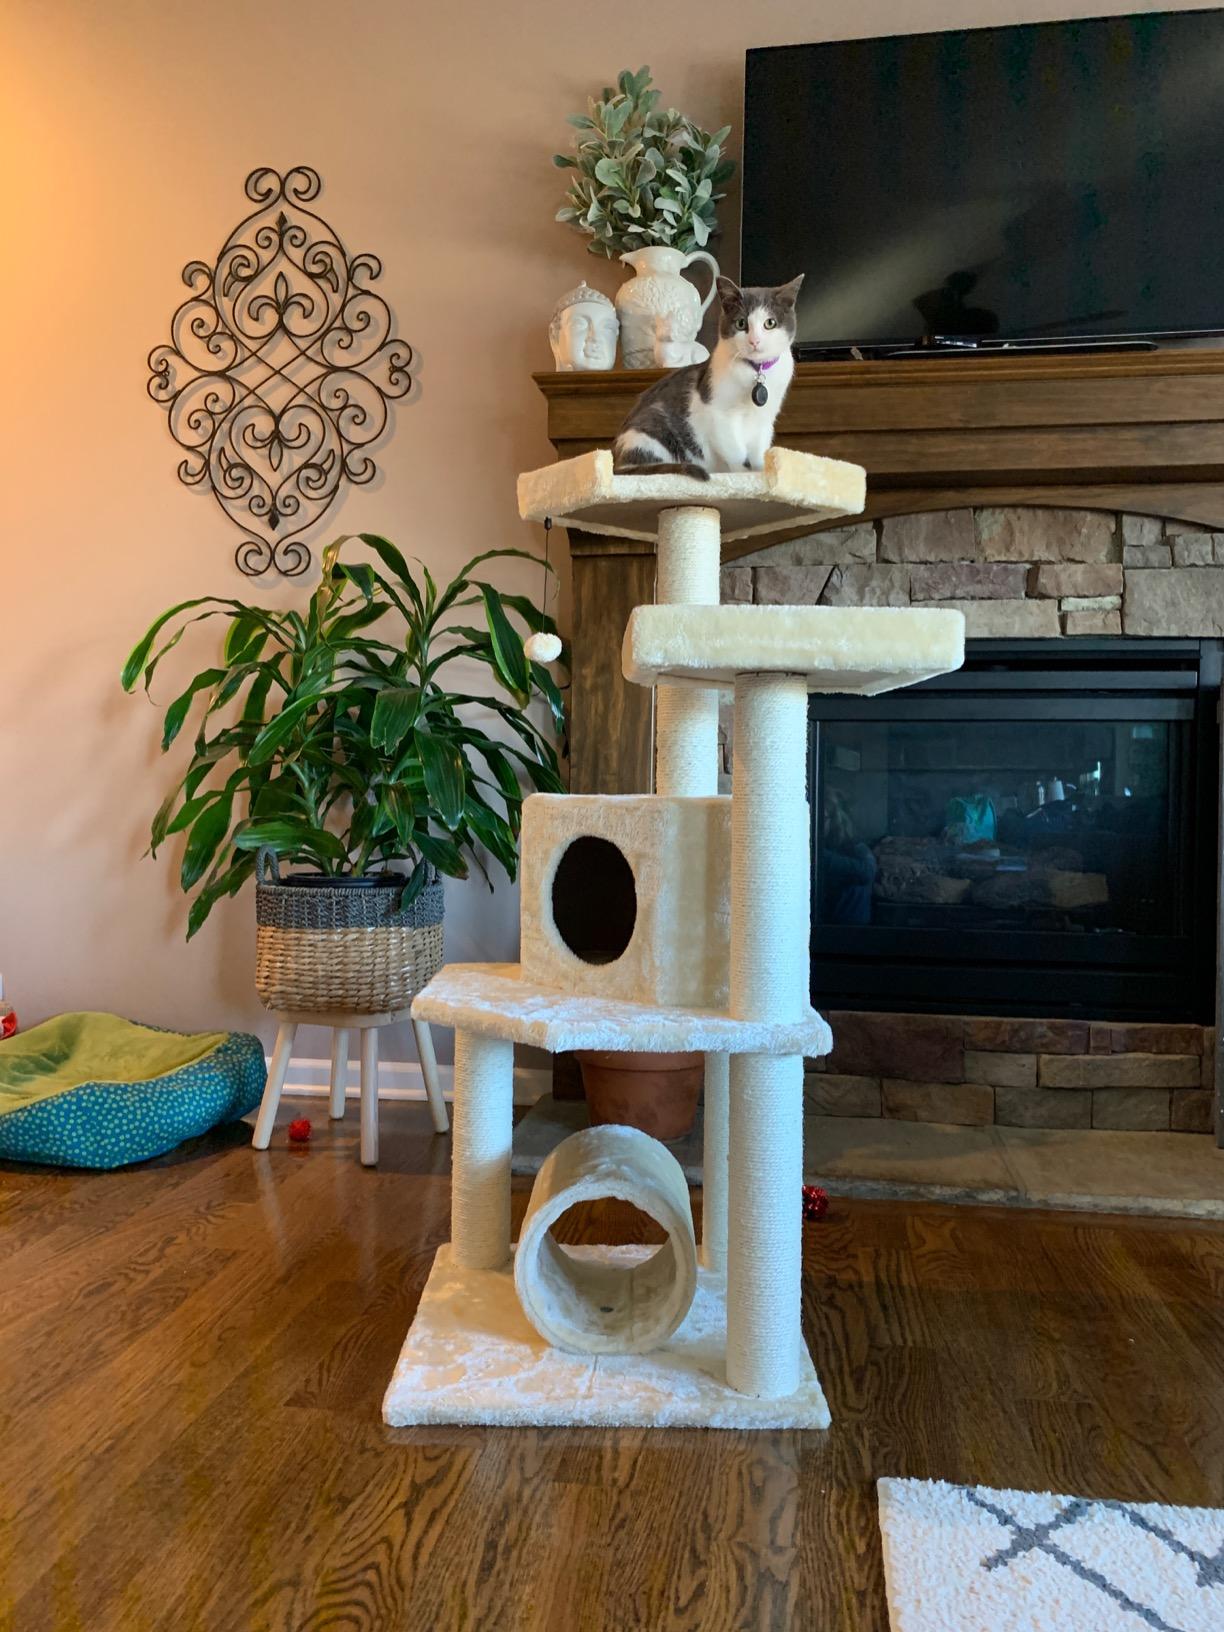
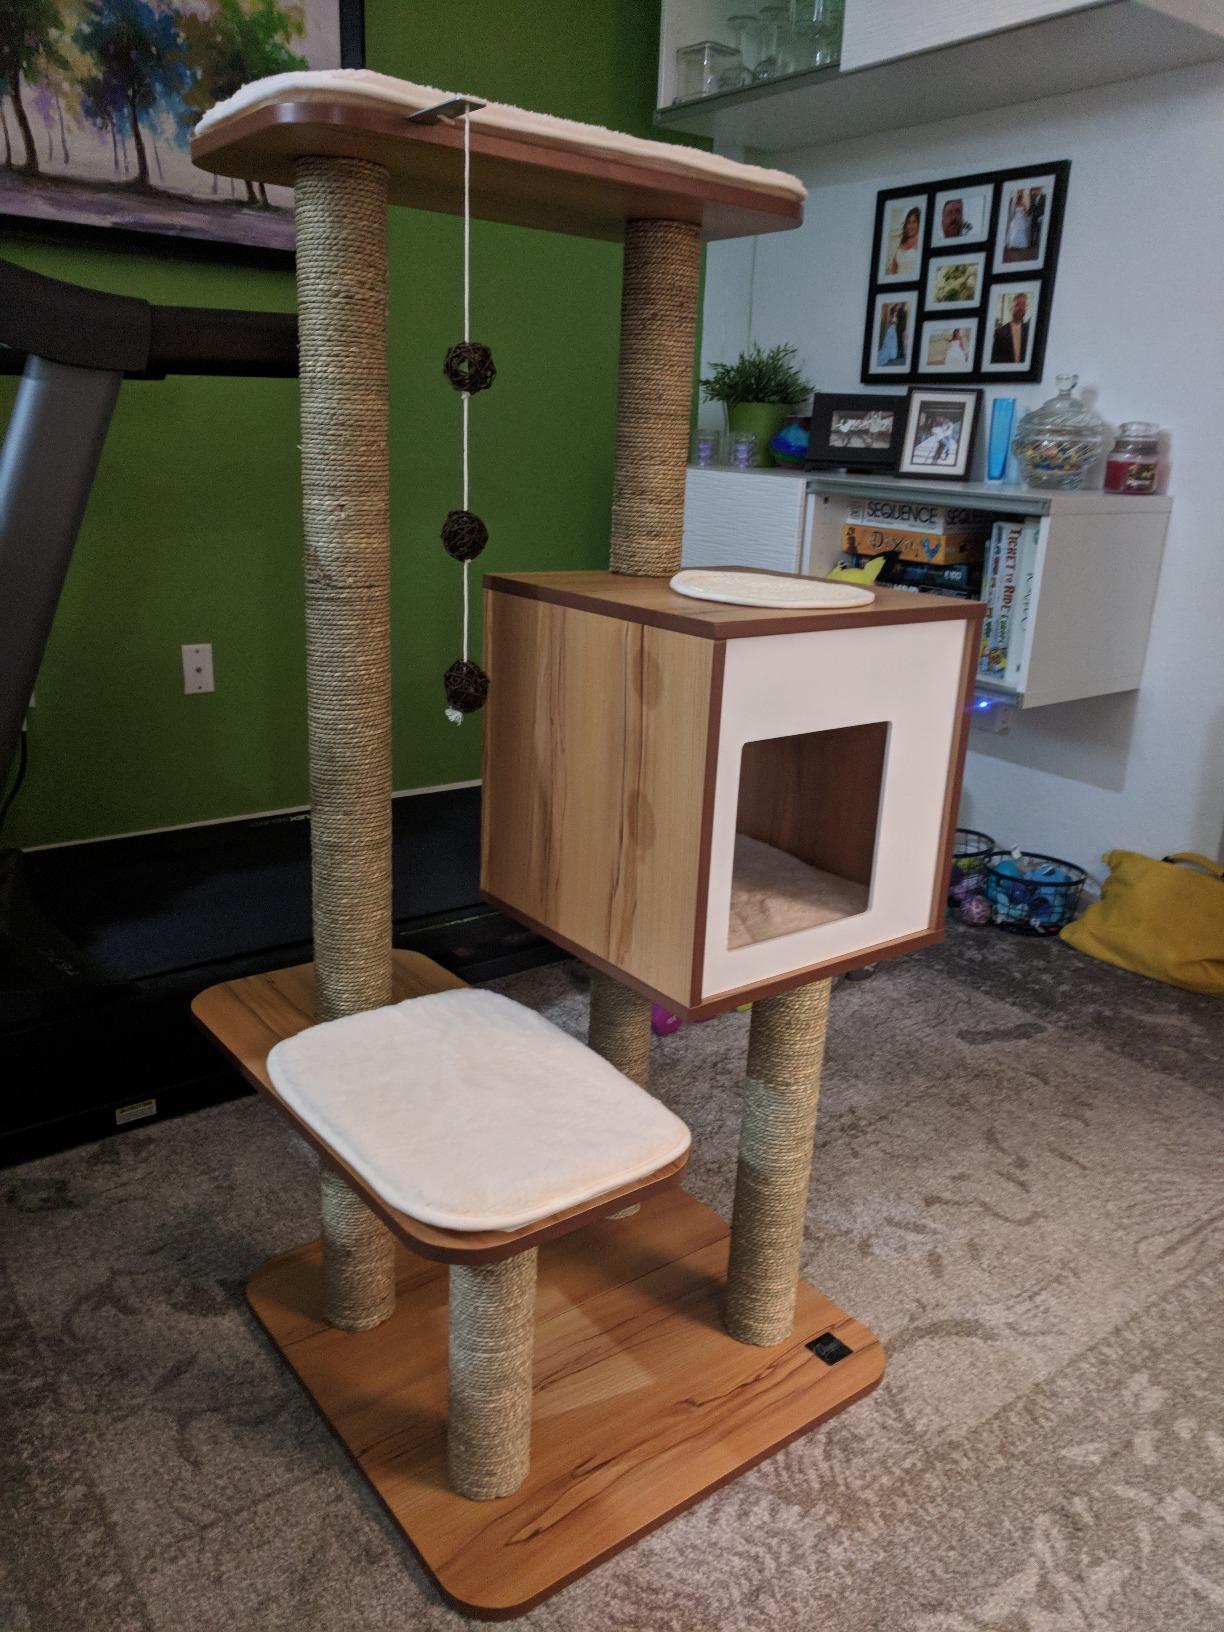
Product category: items_cat tree
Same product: no